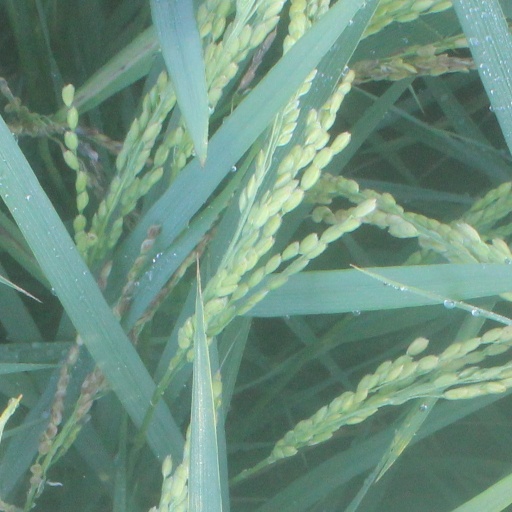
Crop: rice